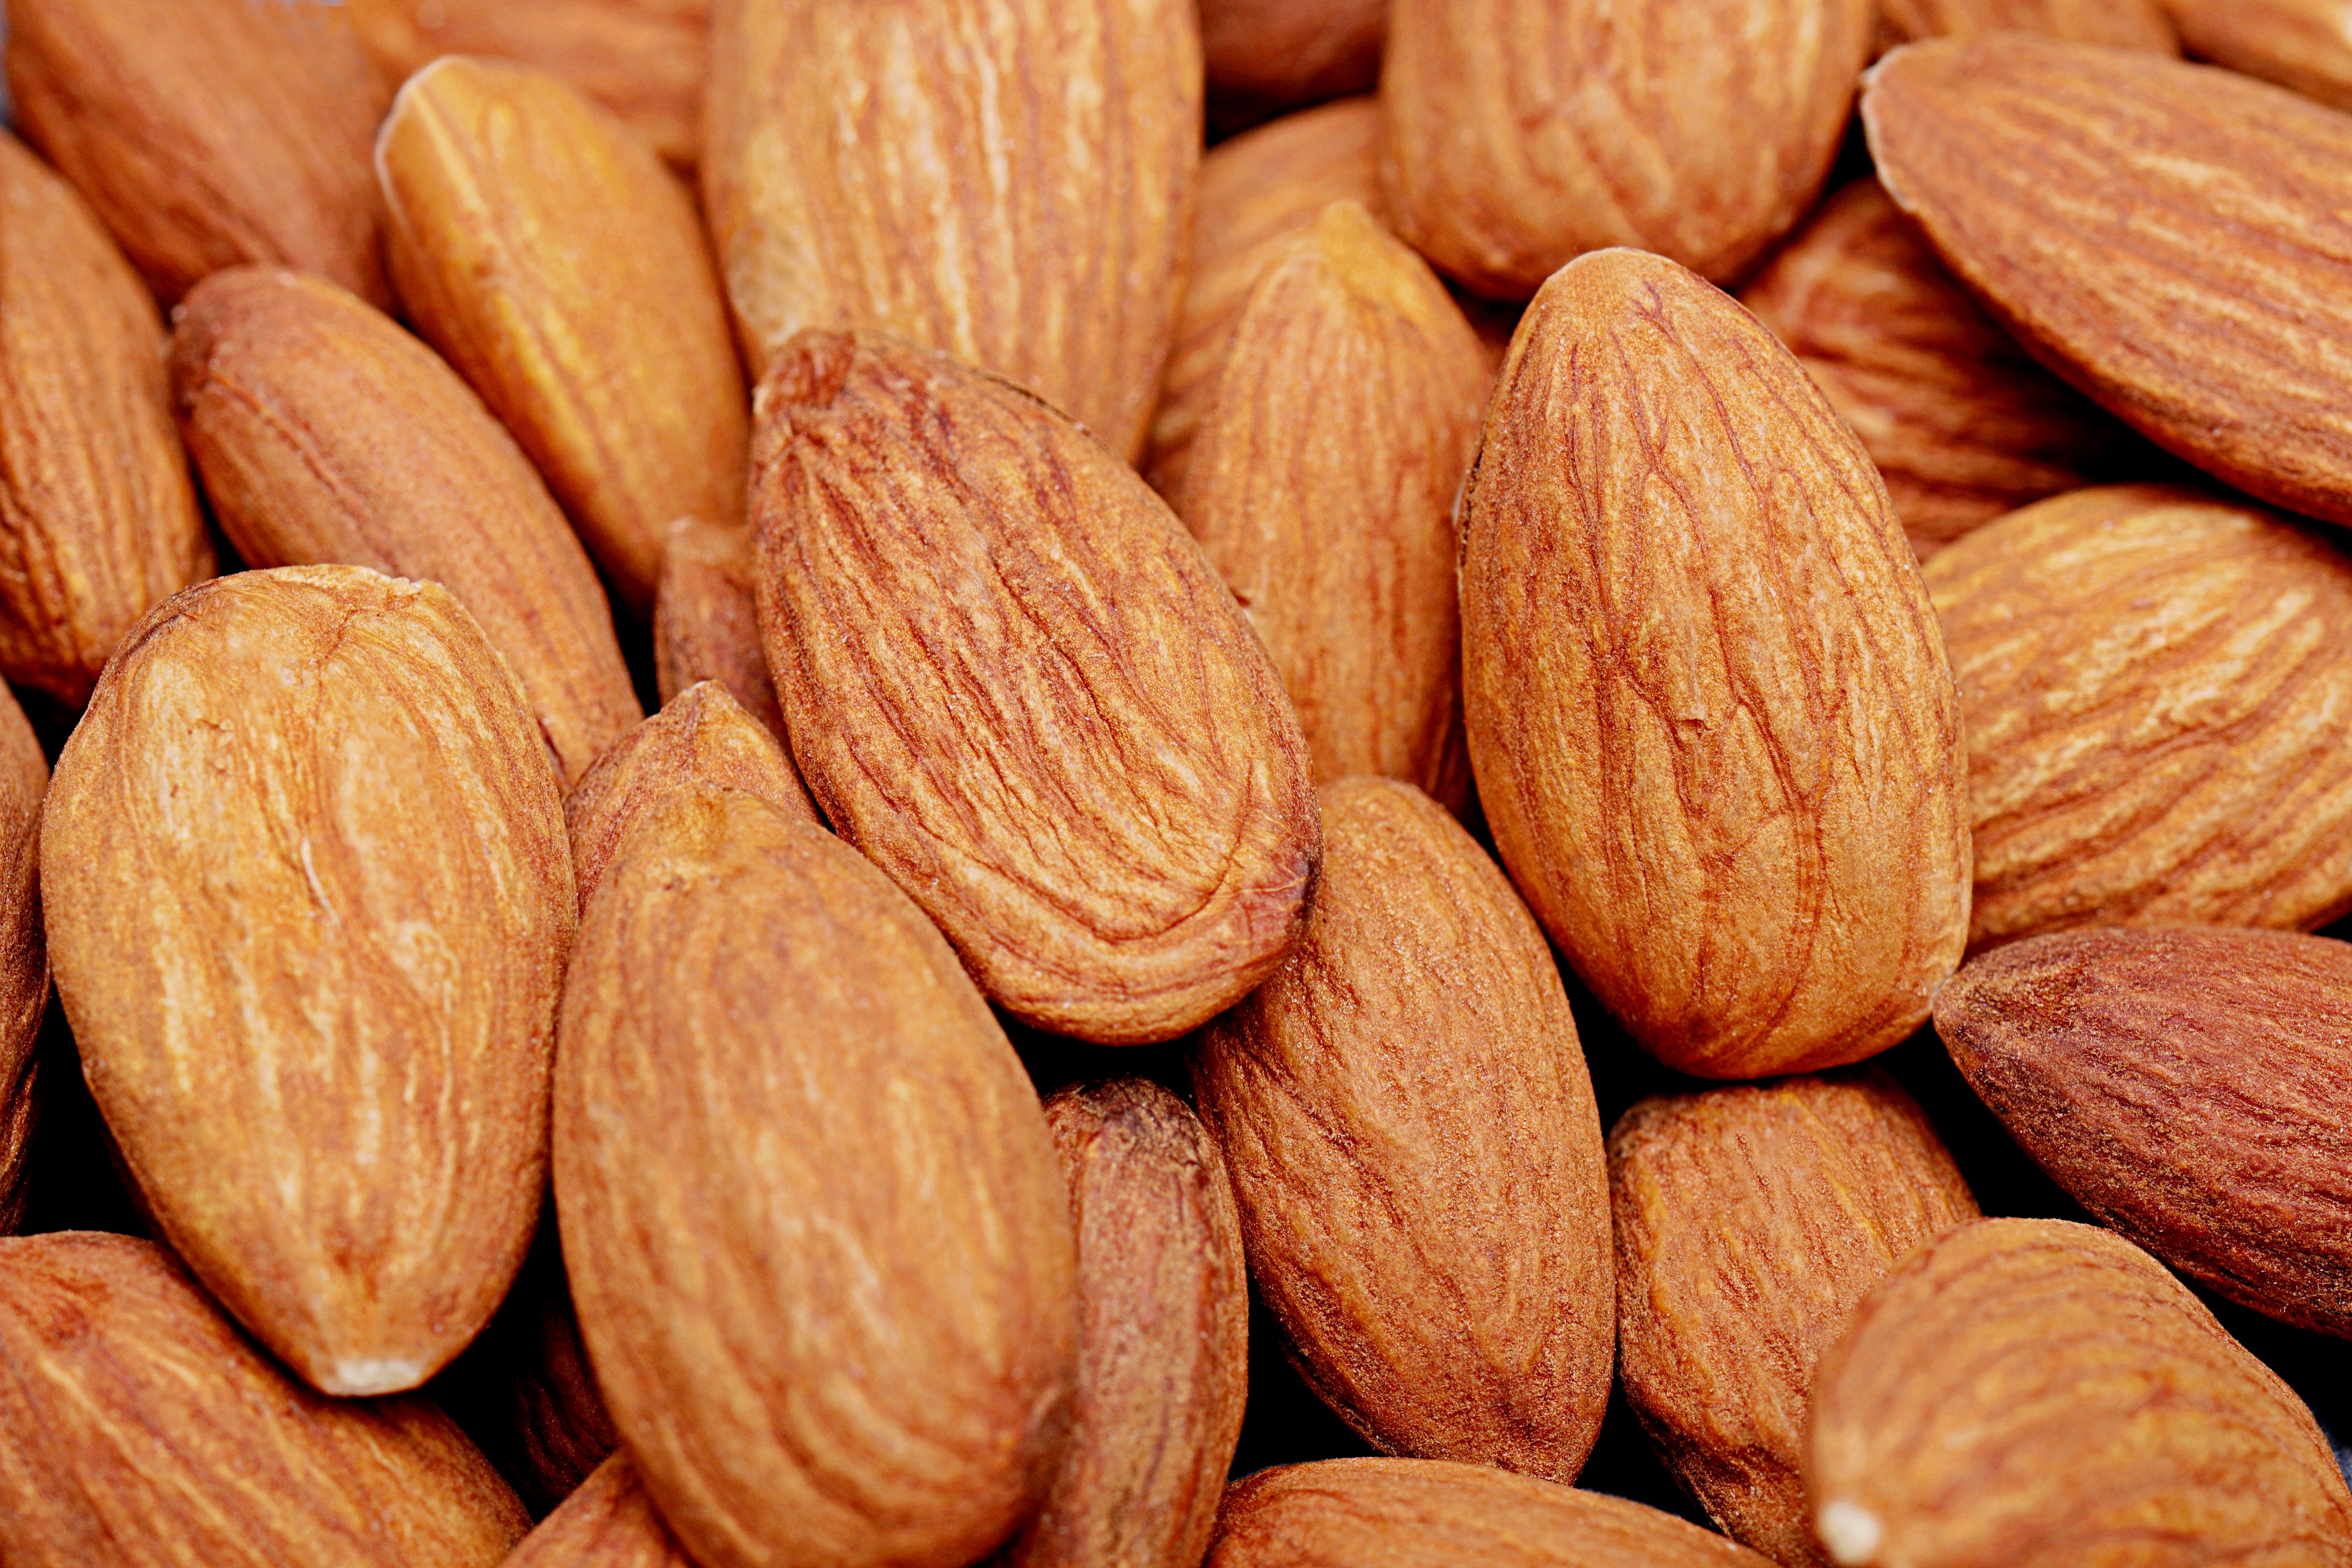
food, plant, ingredient, cuisine, staple food, dish, close up, almond, Tints and shades, Sugar substitute, nuts seeds, natural foods, produce, sweetness, snack, superfood, fruit, wood, dried fruit, nut, peach, varnish, rose family